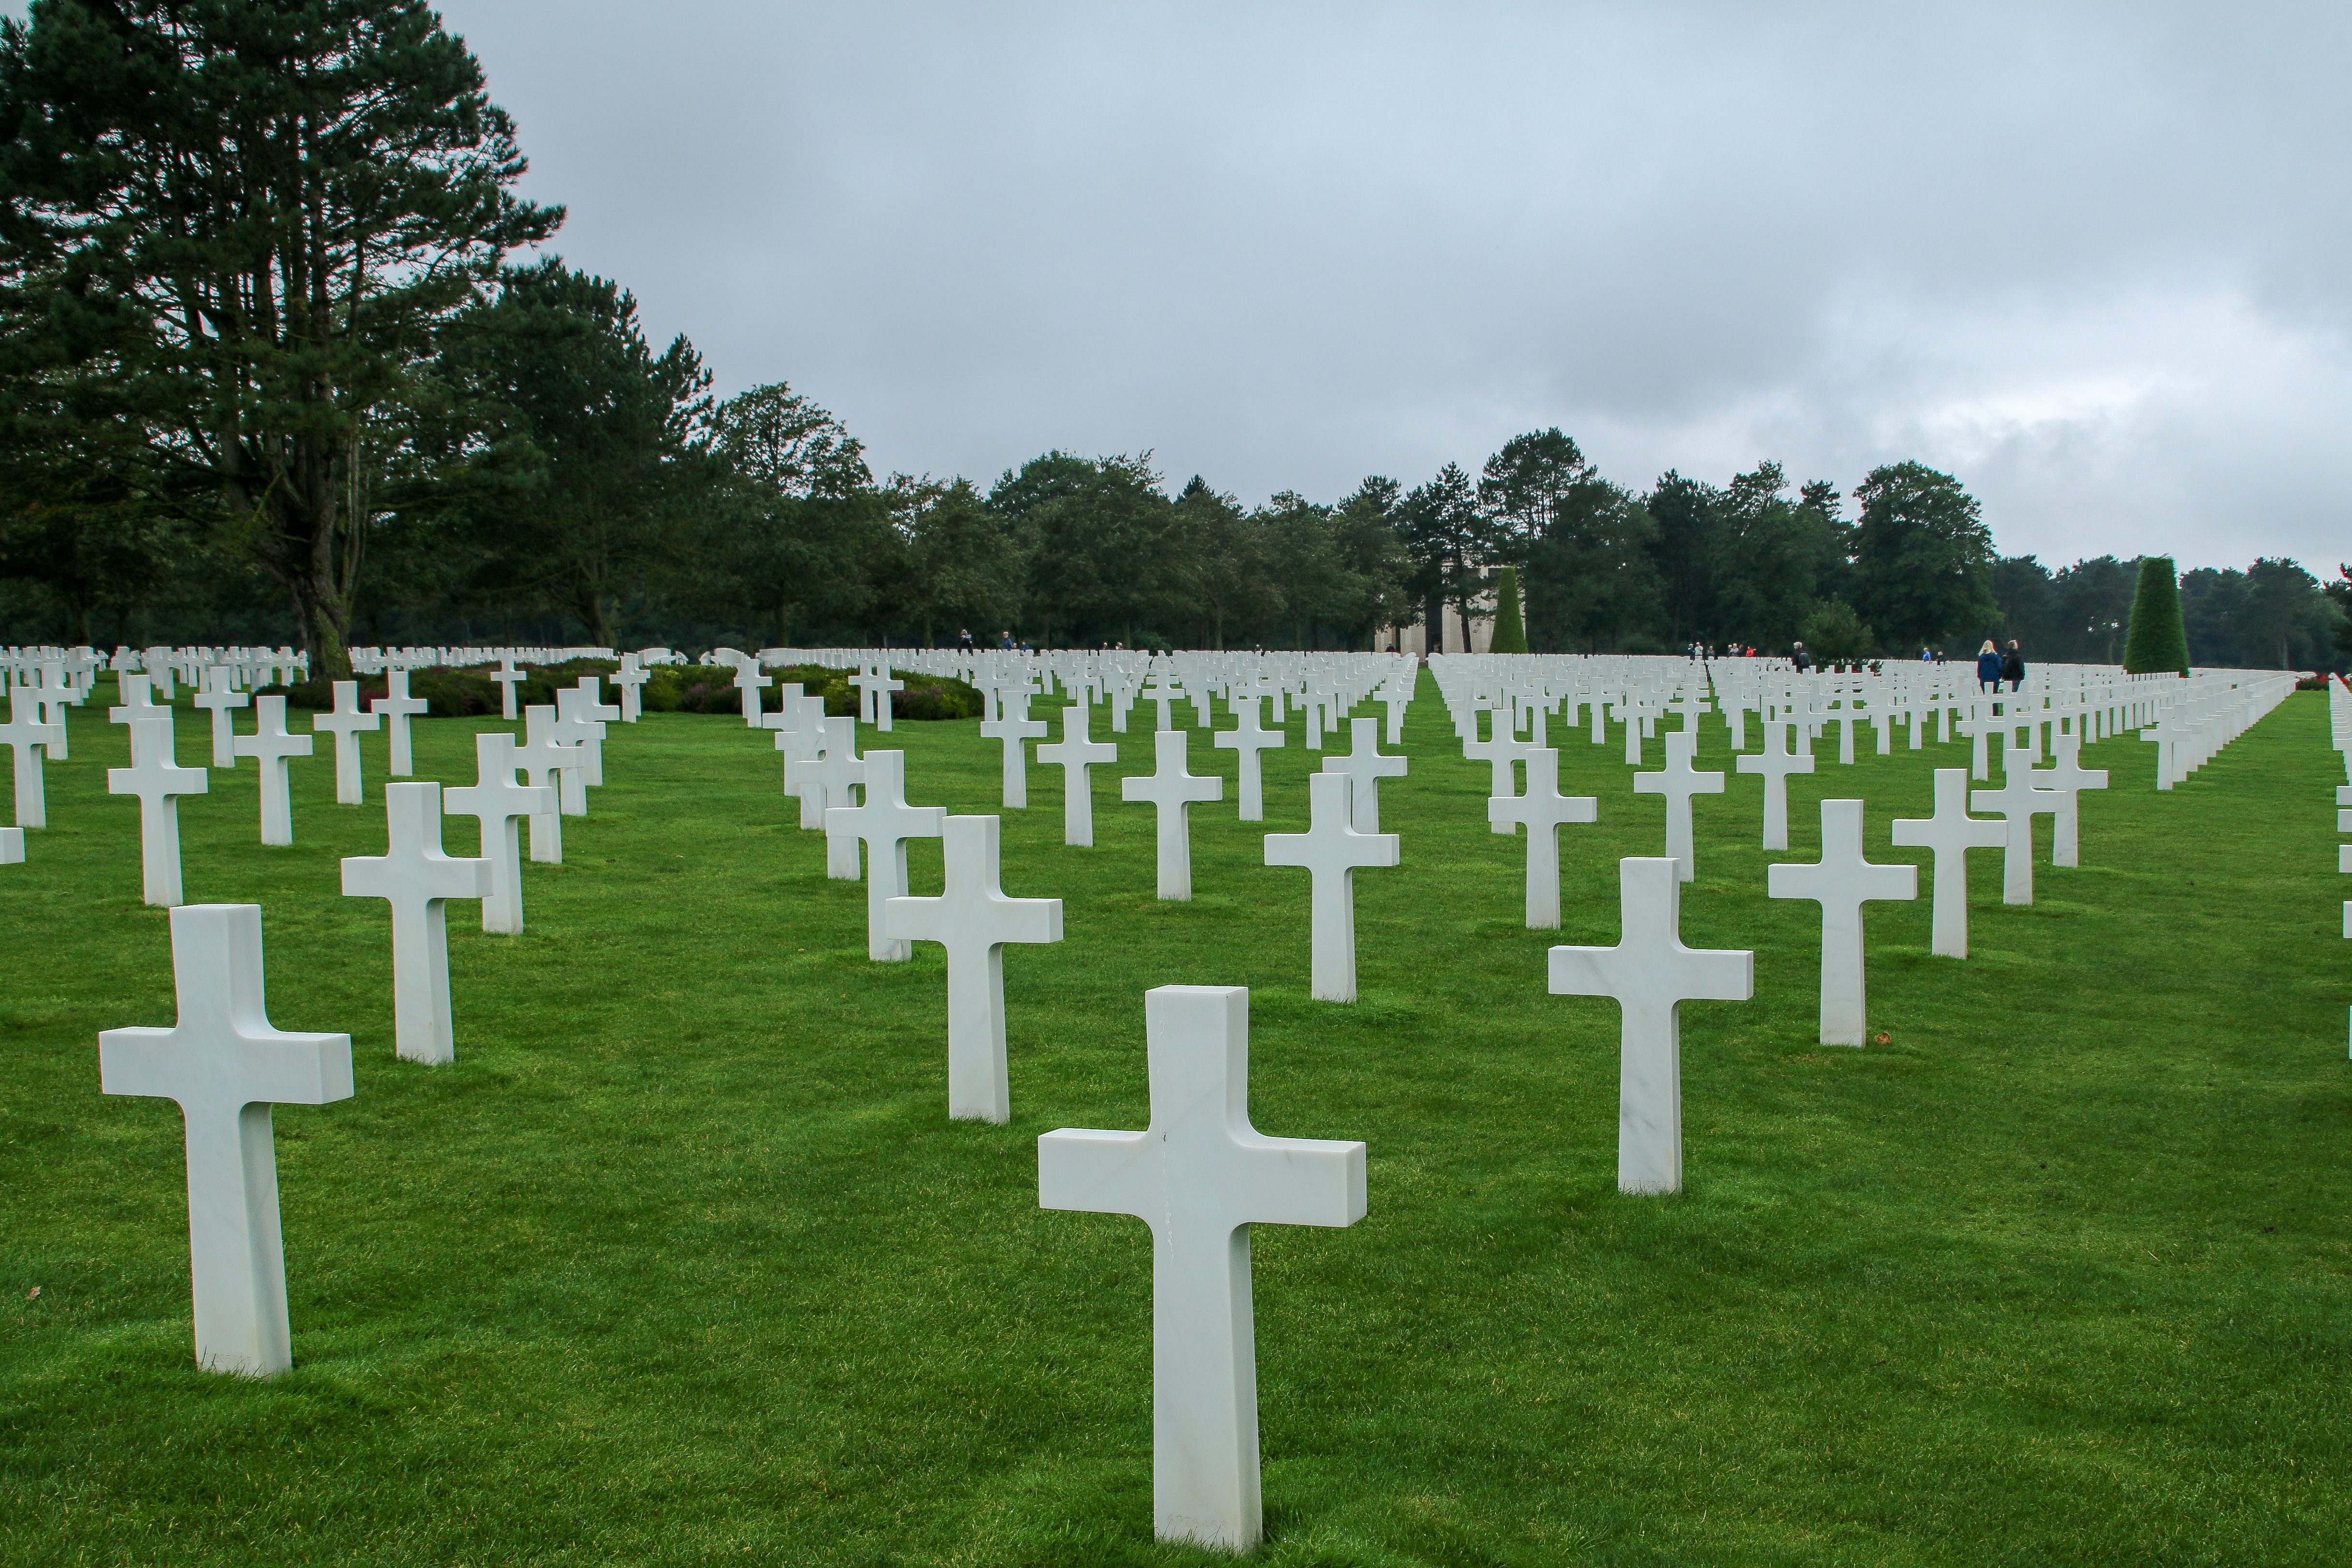
france, cemetery, memorial, normandy, military cemetery, geographical feature